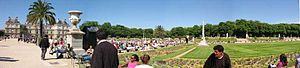
Jardin du Luxembourg
Panoramabillede af parken.
Jardin du Luxembourg er en park beliggende mellem Quartier Latin og Montparnasse i 6. arondissement i Paris.